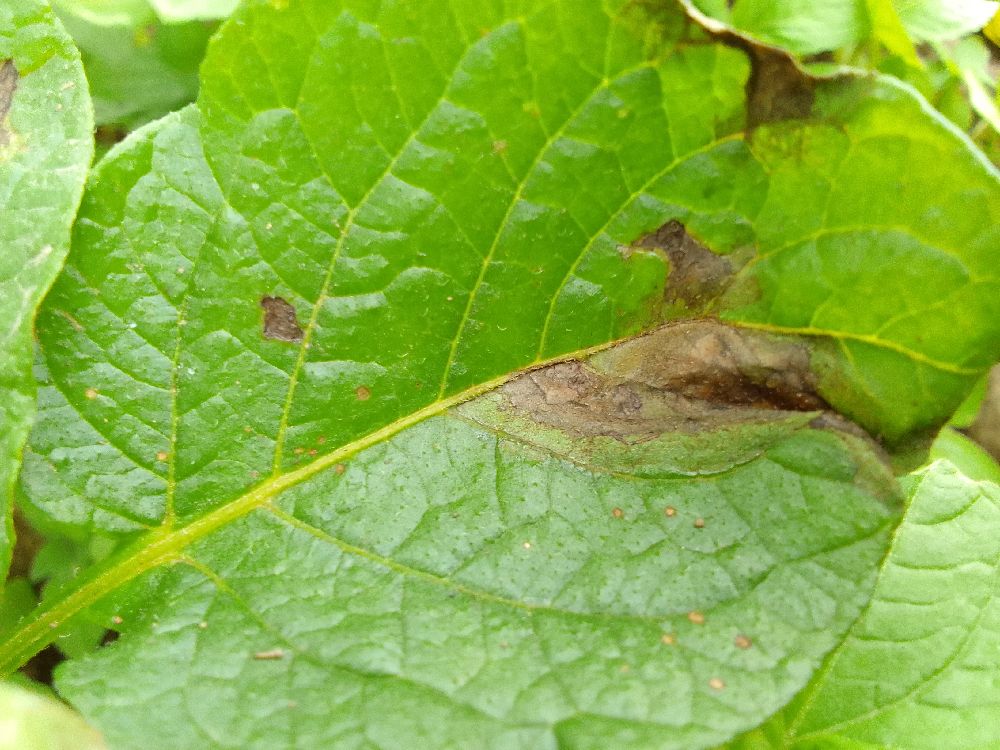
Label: Late blight